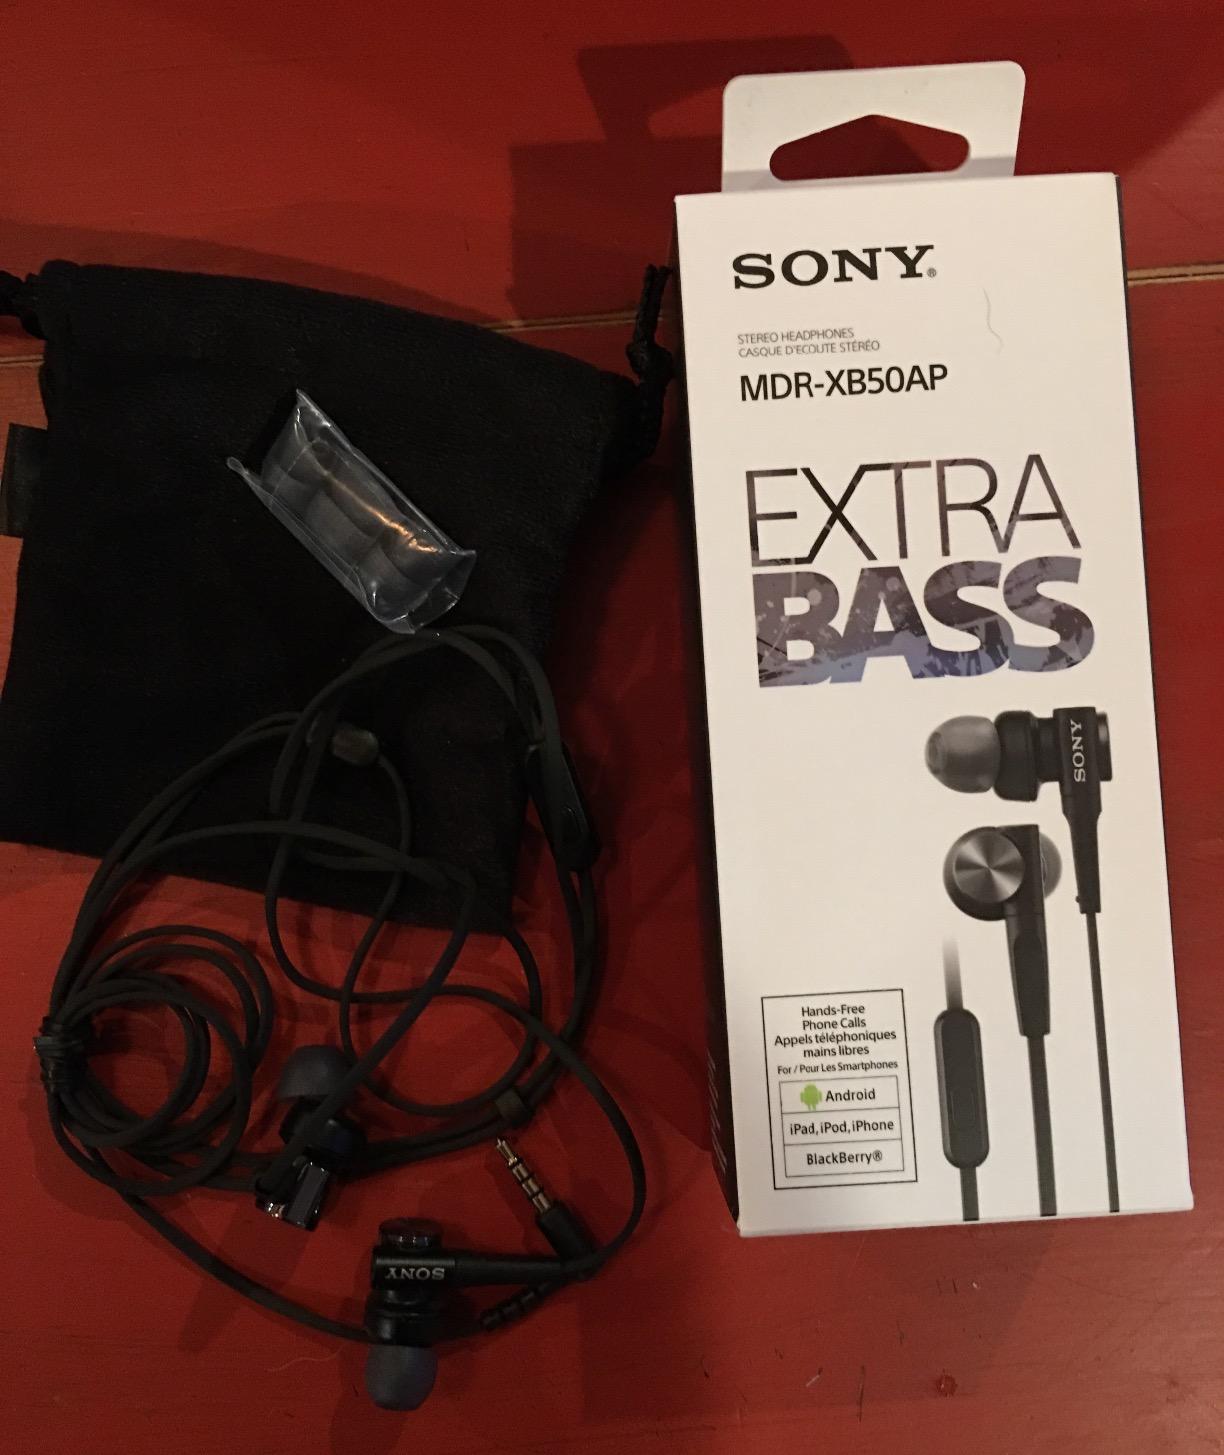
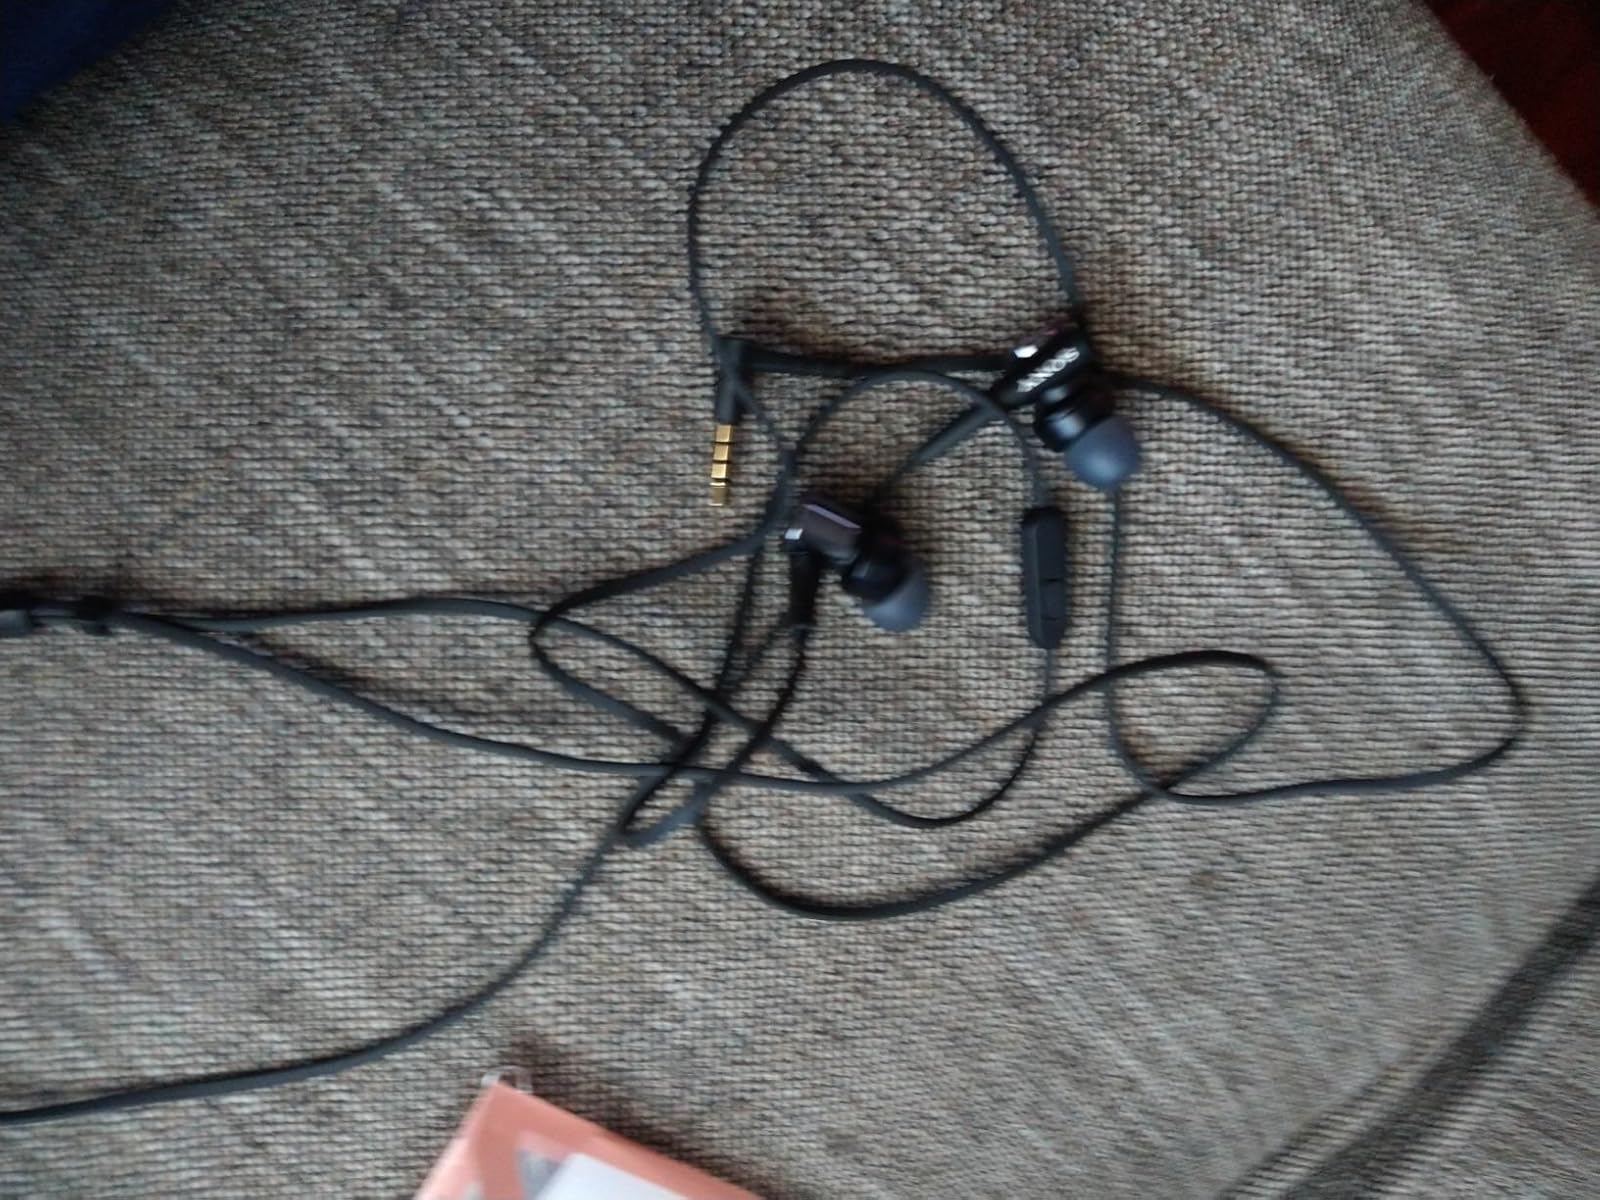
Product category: headphones
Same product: yes